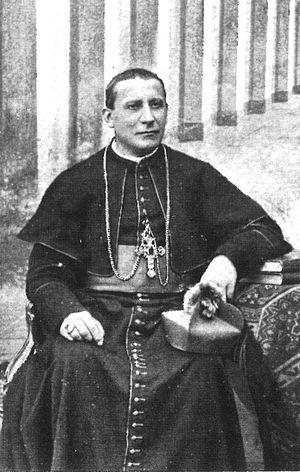
Cardinal Giuseppe Gamba, archevêque de Turin
Giuseppe Gamba est un cardinal italien du début du XXᵉ siècle.